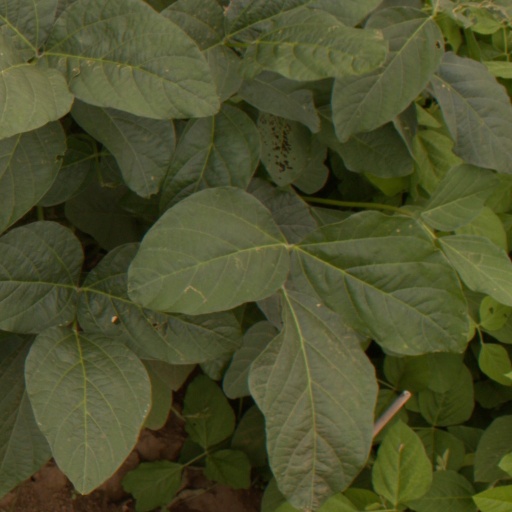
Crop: soybean